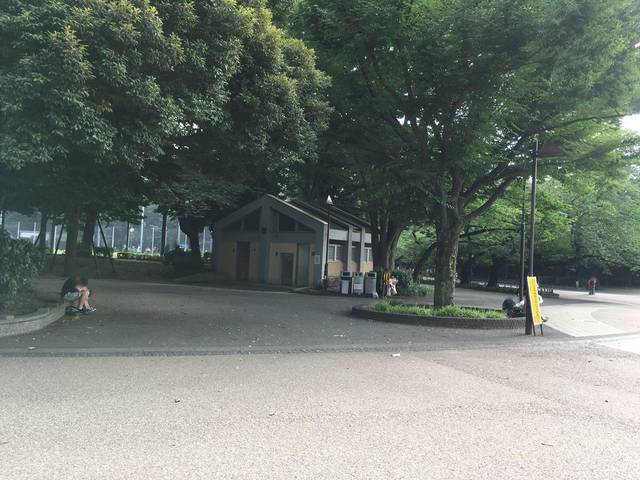
Region: Japan
Coordinates: 35.715, 139.774